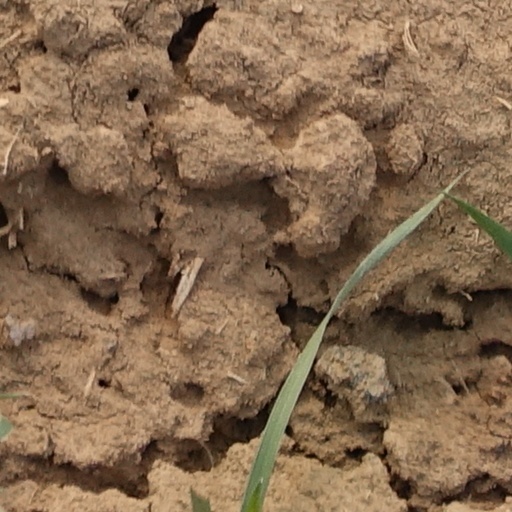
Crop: wheat